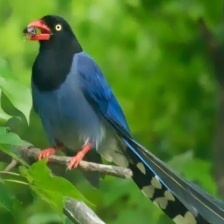
Species: TAIWAN MAGPIE
Scientific name: UROCISSA CAERULEA
ImageNet parent category: magpie